Question: What is the color of the snow?
Tambaya: Wani launi ne ƙanƙarar?
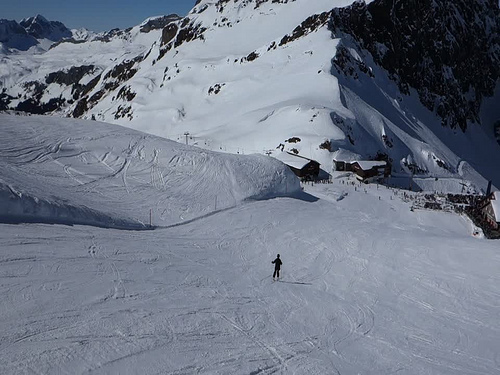
Answer: White.
Amsa: Fari.